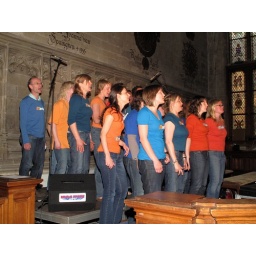
&amp;quot;Crazy little thing called love&amp;quot; in het stadhuis van Gent. genomen door Jan Coppens